Brazilian criminal justice

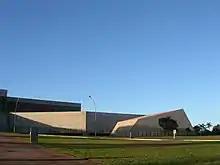
Superior Court of Justice in Brasília

Brazil's legal tradition derives from the civil law of Western Europe, in particular Portuguese law, which in turn comes from Roman law.